Don Dorrell

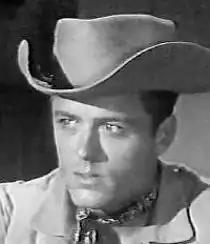
Don Dorrell in The Gambler Wore a Gun 1961

Donald Evans Dorrell (December 26, 1933 – May 3, 2003) was an American film and television actor. He was best known for playing the role of Donovan in the American western television series "Pony Express".